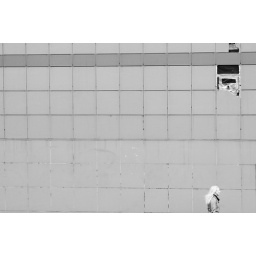
Little girl in a bathroom